Siva Sivananthan

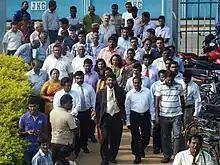
Professor Sivananthan is escorted by E. Saravanapavan, Member of Parliament(Jaffna District), Principal & Staff of Jaffna Hindu College and well-wishers to deliver a guest lecture at the 73rd Commemoration Day and Achievers' Special Lecture Event of the Rotary Club of Jaffna, which was held at Jaffna Hindu College on 15 April 2014.

Sivananthan was born in Madduvil South near Chavakachcheri in northern Ceylon. His father was a Tamil scholar from Valvettithurai and his mother was teacher of religion and science. He was educated at Saraswathi Maha Vidyalayam, Drieberg College and Jaffna Hindu College (1968–75). After school he joined the University of Peradeniya's Science Faculty in 1976, graduating in 1980 with a BS degree in physics.